Hambantota

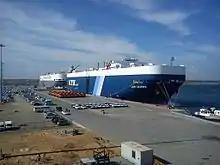
Hambantota Port

Hambantota is the selected site for a new international port, the Port of Hambantota. It was scheduled to be built in three phases, with the first phase due to be completed by the end of 2010 at a cost of $360 million. As part of the port, a $550 million tax-free port zone is being started, with companies in India, China, Russia and Dubai expressing interest in setting up shipbuilding, ship-repair and warehousing facilities in the zone. The port officially opened on November 18, 2010, at the end of the first phase of construction. When all phases are fully complete, it will be able to berth 33 vessels, which would make it the biggest port in South Asia.